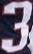
Number: 3